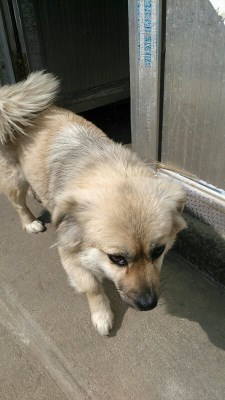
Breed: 3336-n000121-chinese_rural_dog